The Wind at Dawn

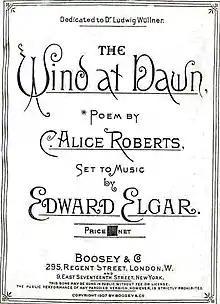

"The Wind at Dawn" is a poem written by Caroline Alice Roberts, and set to music by the English composer Edward Elgar in 1888.